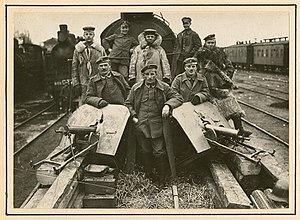
L'opération Faustschlag, parfois appelée « Guerre des Onze Jours », est une opération militaire de la Première Guerre mondiale. Menée par les Empires centraux contre la République socialiste fédérative soviétique de Russie en rupture de l'armistice conclu deux mois plus tôt, elle aboutit à l'occupation des pays baltes, de la Biélorussie et de l'Ukraine, perte reconnue par le régime soviétique lors du traité de Brest-Litovsk.